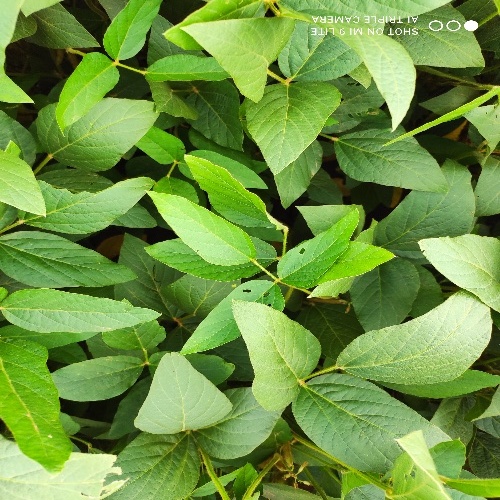
Label: Diabrotica_speciosa